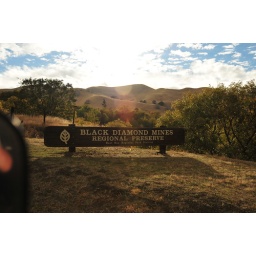
I know I got the truck mirror in the photo. The photo captures real life not idealistic situations.